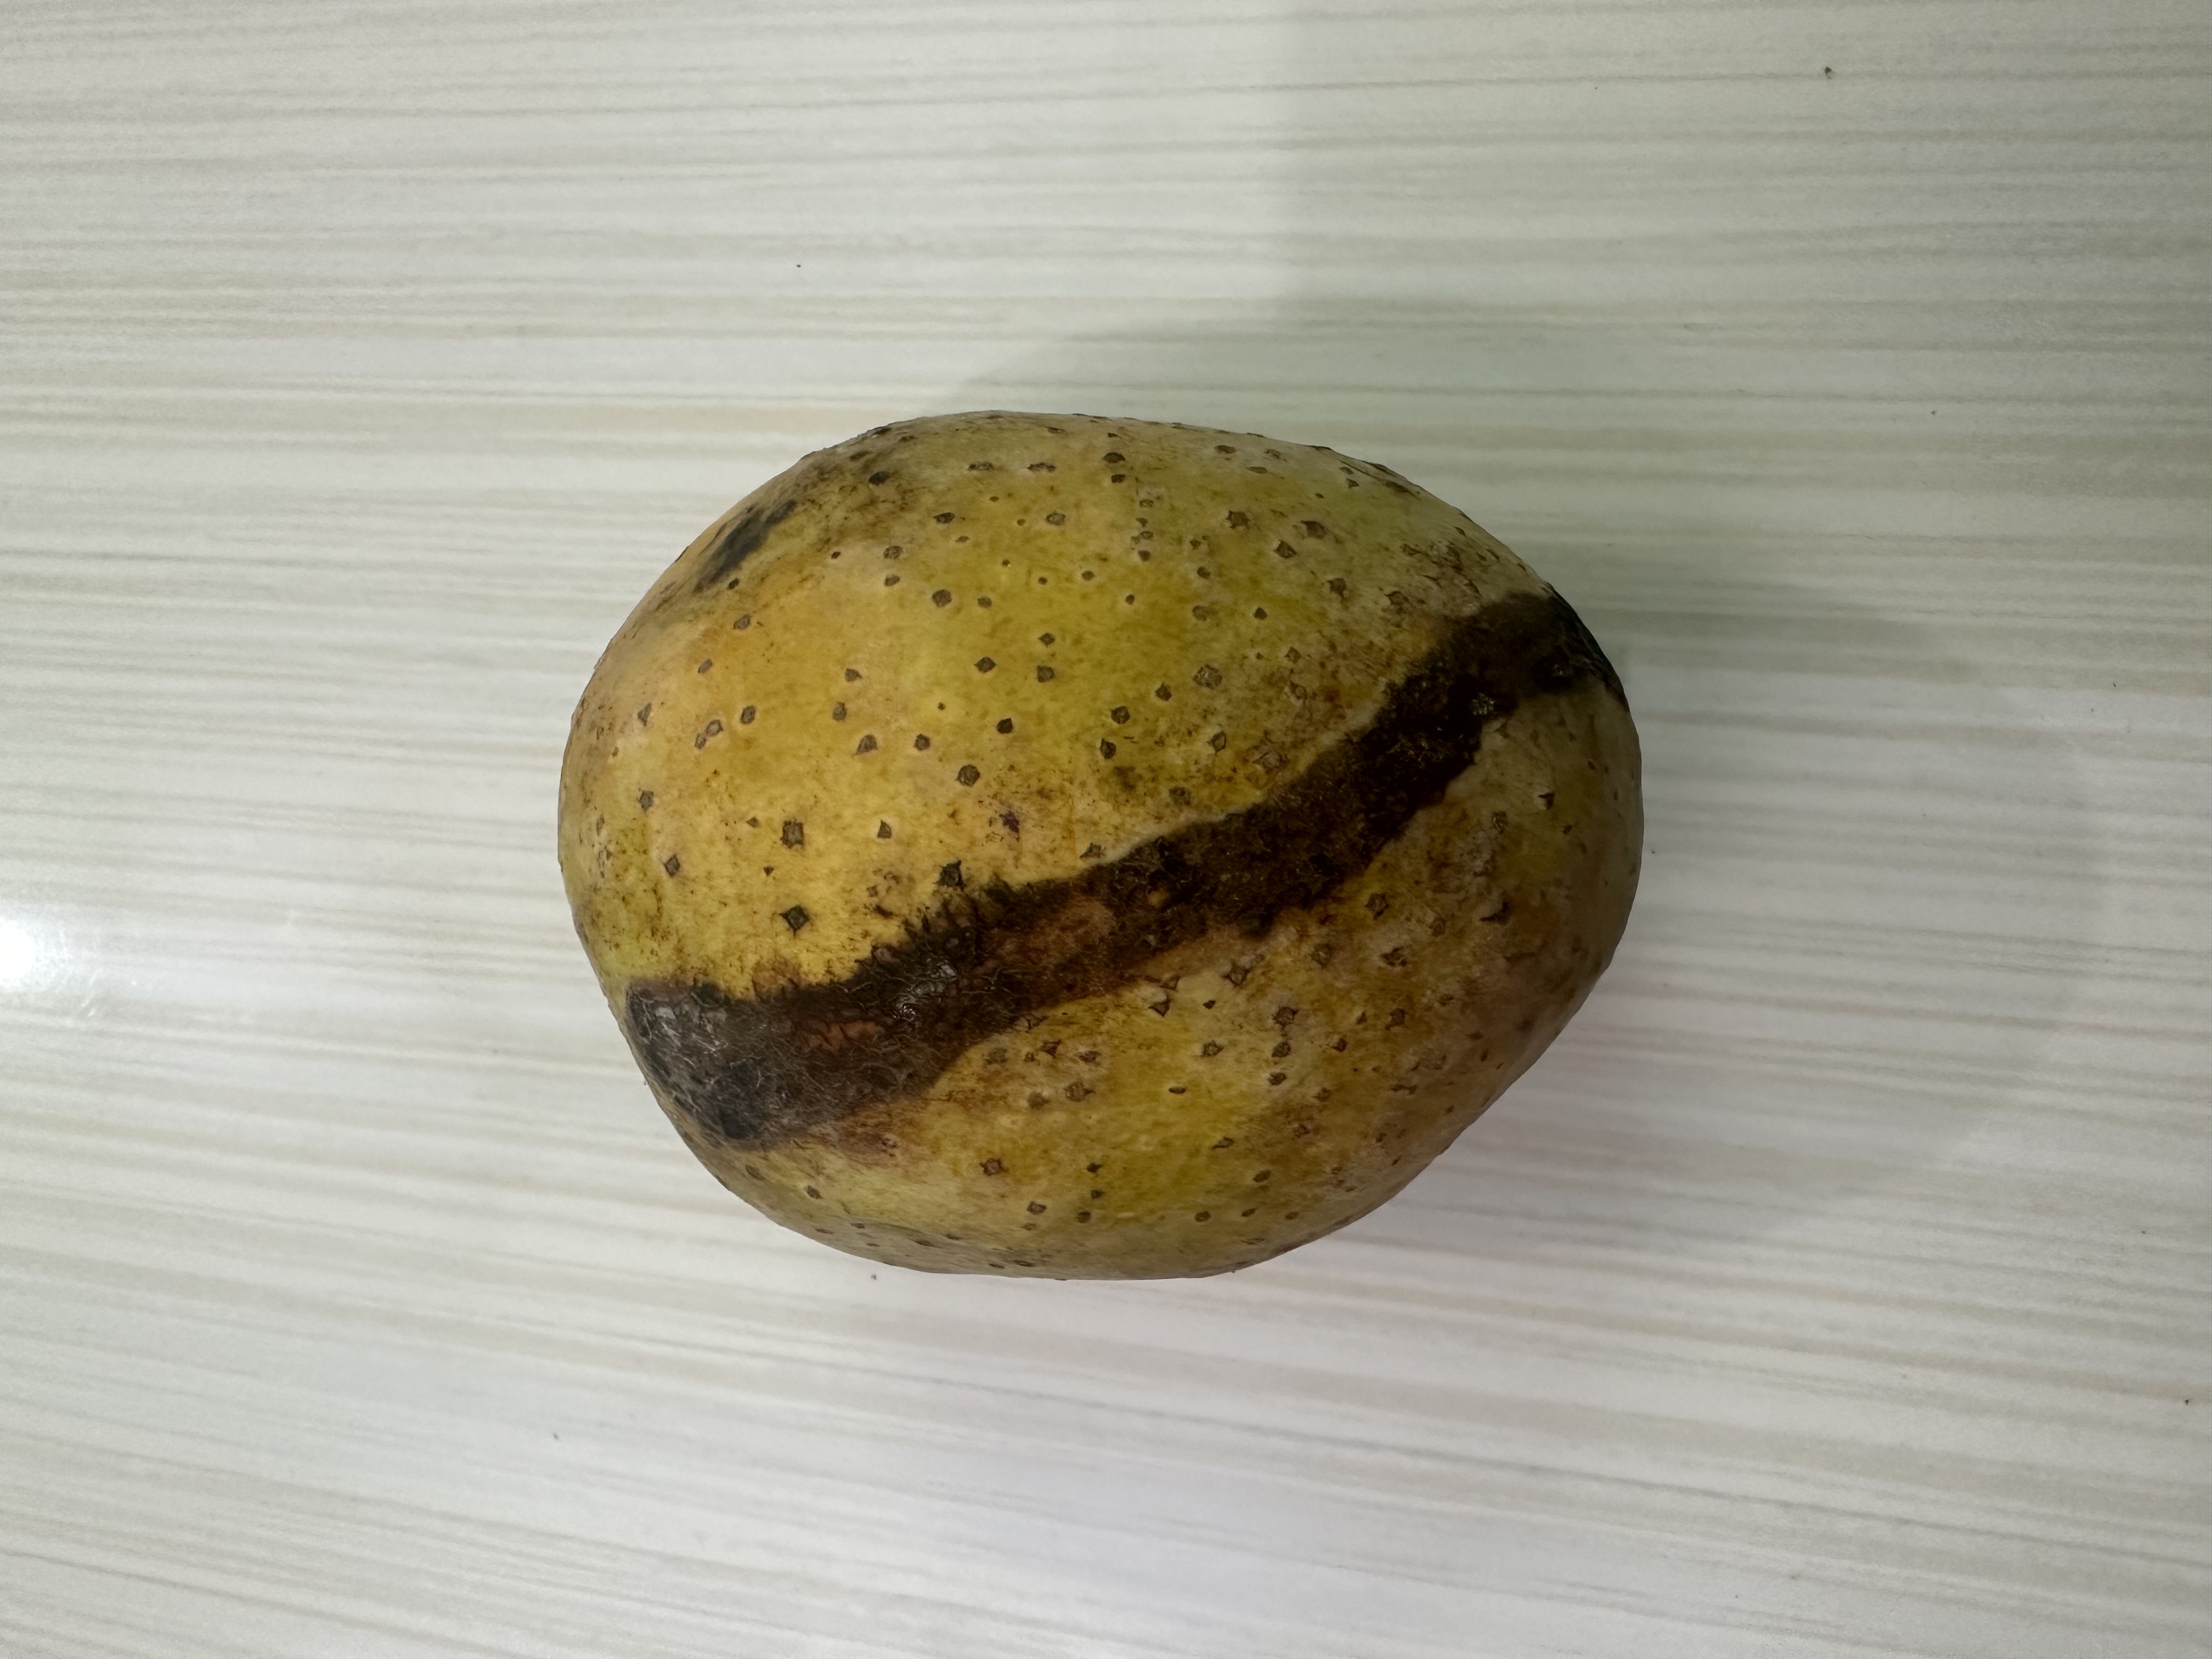
Mango variety: Langra